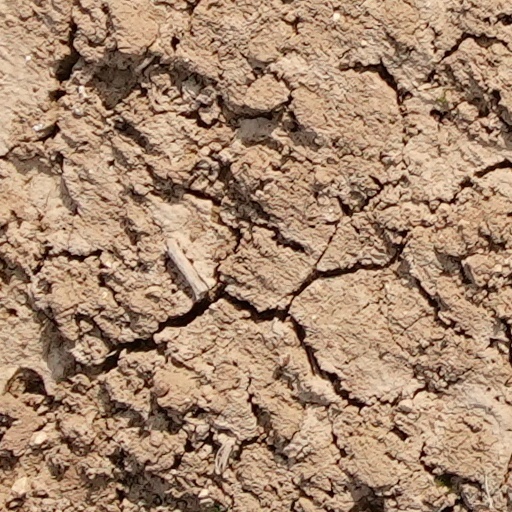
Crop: wheat